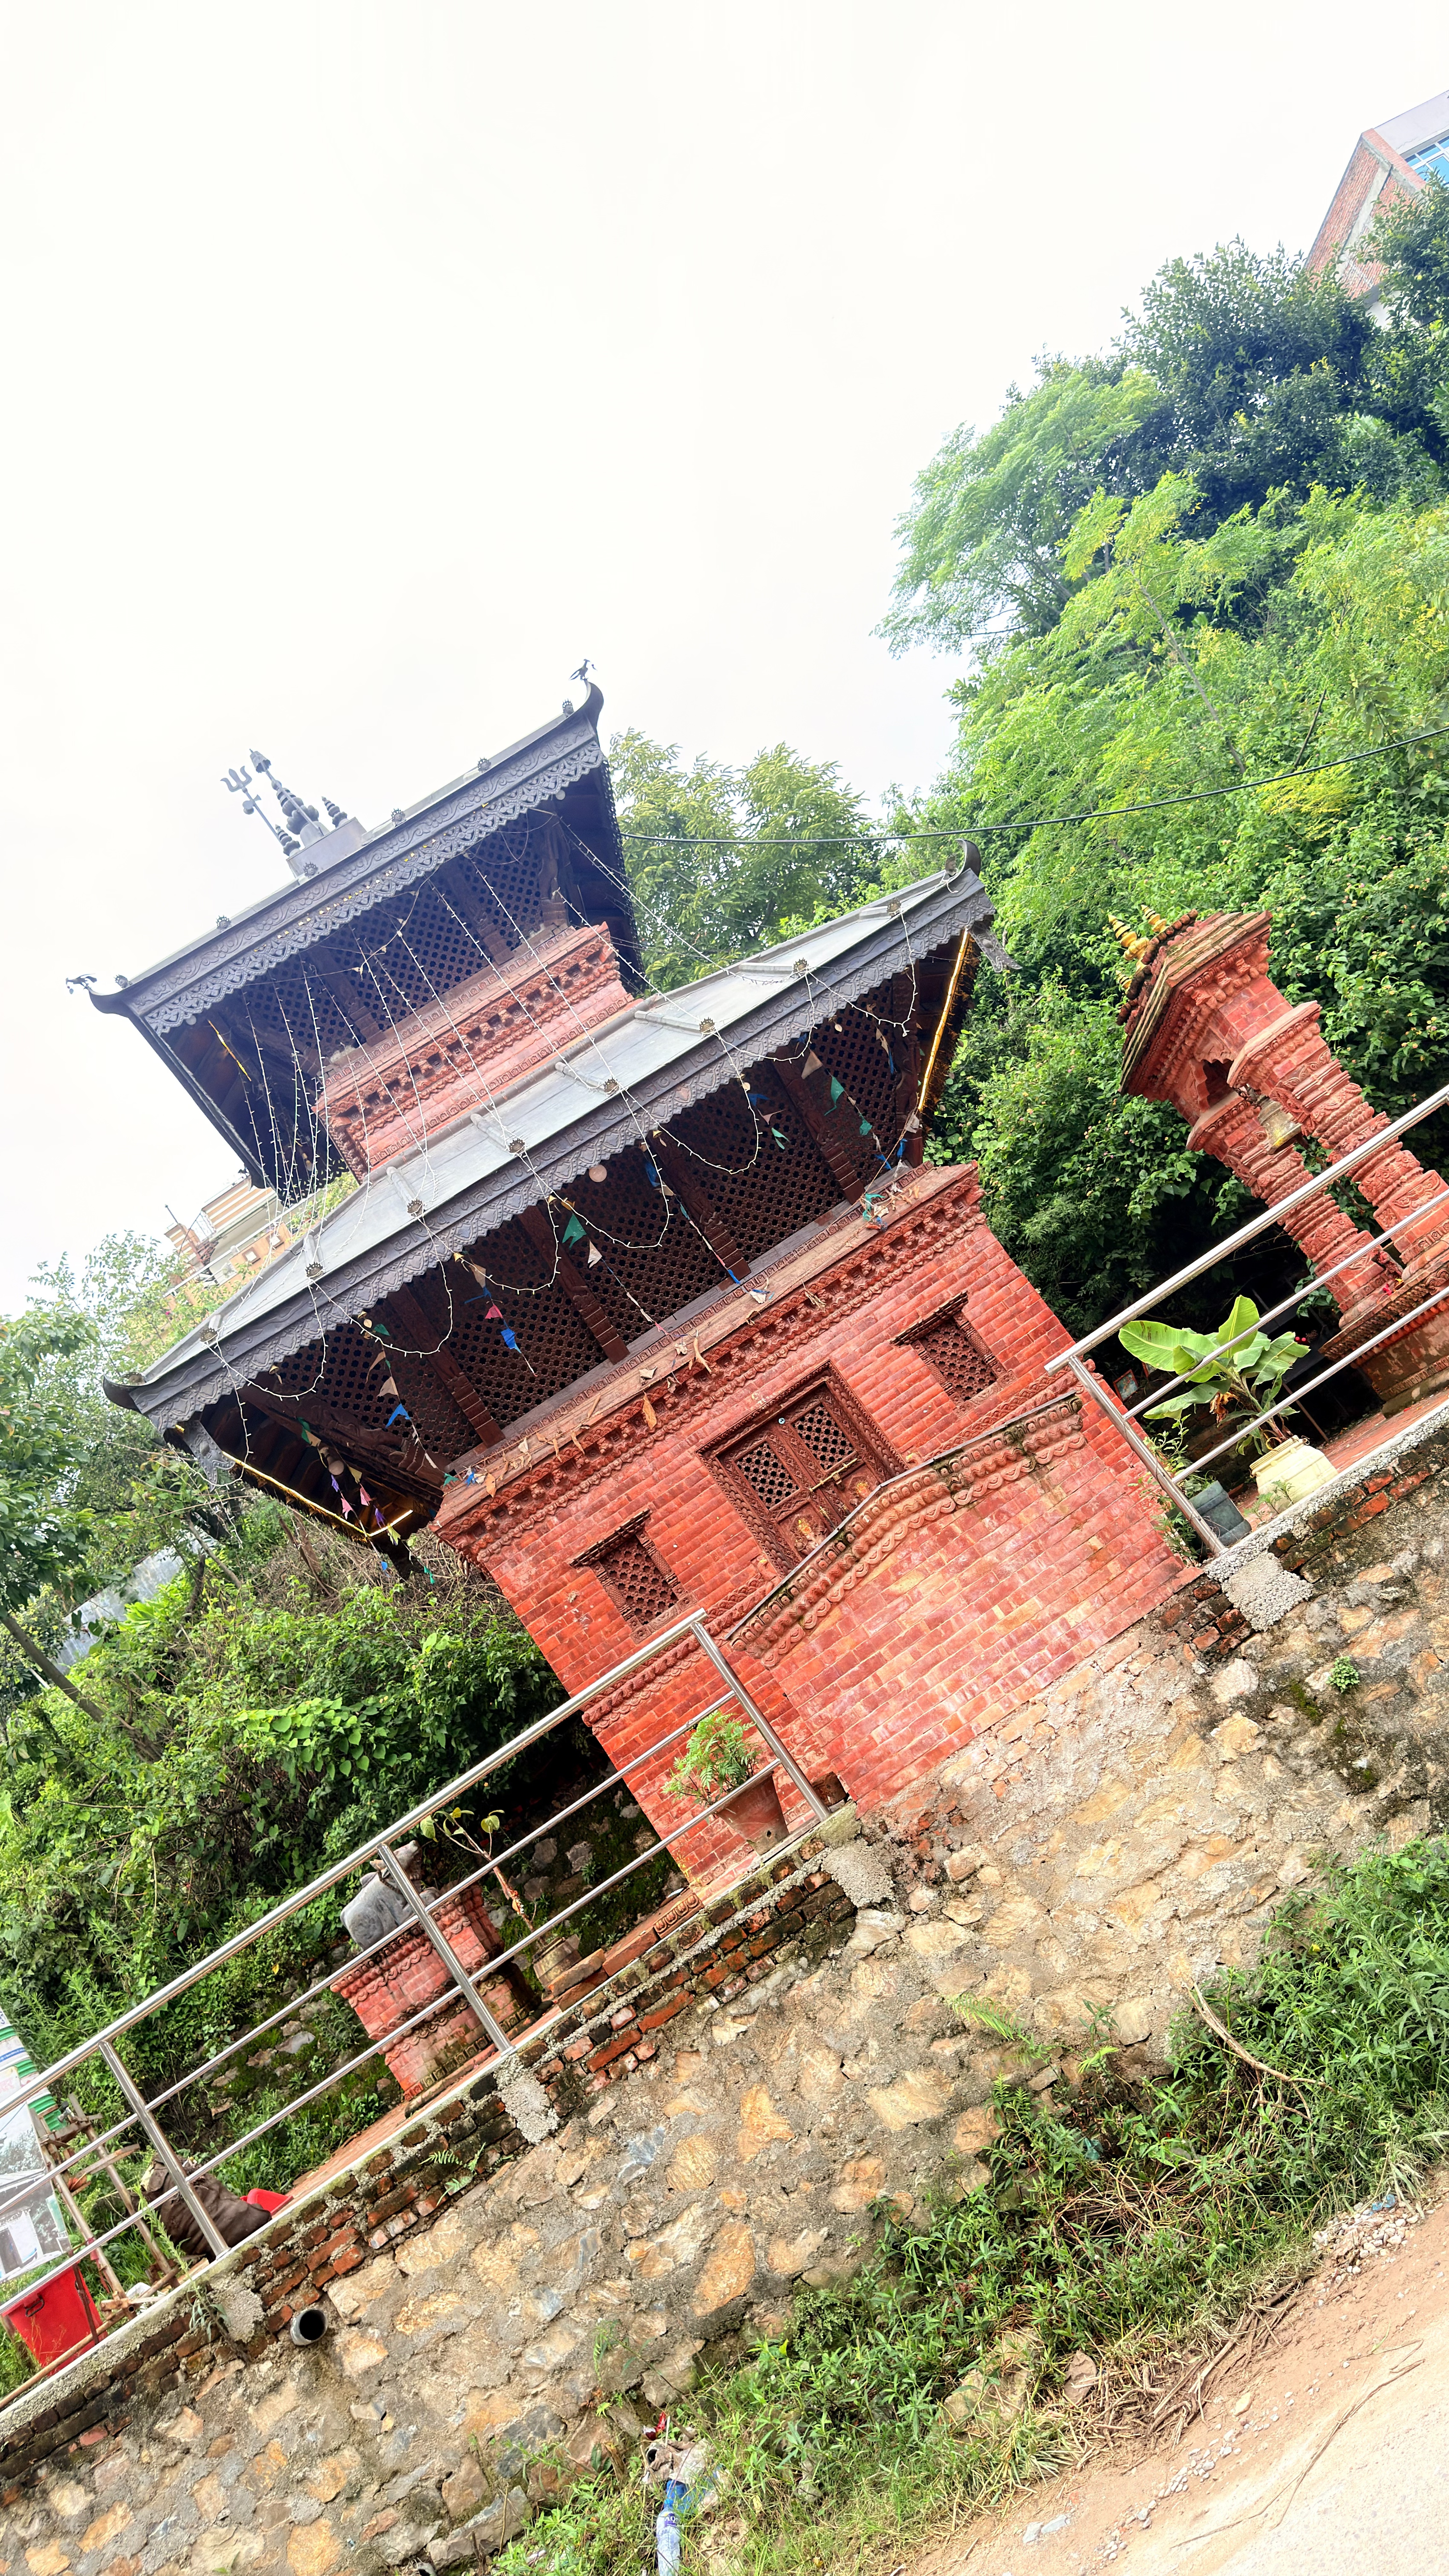
Heritage site: Kareshwor_Mahadev_Temple